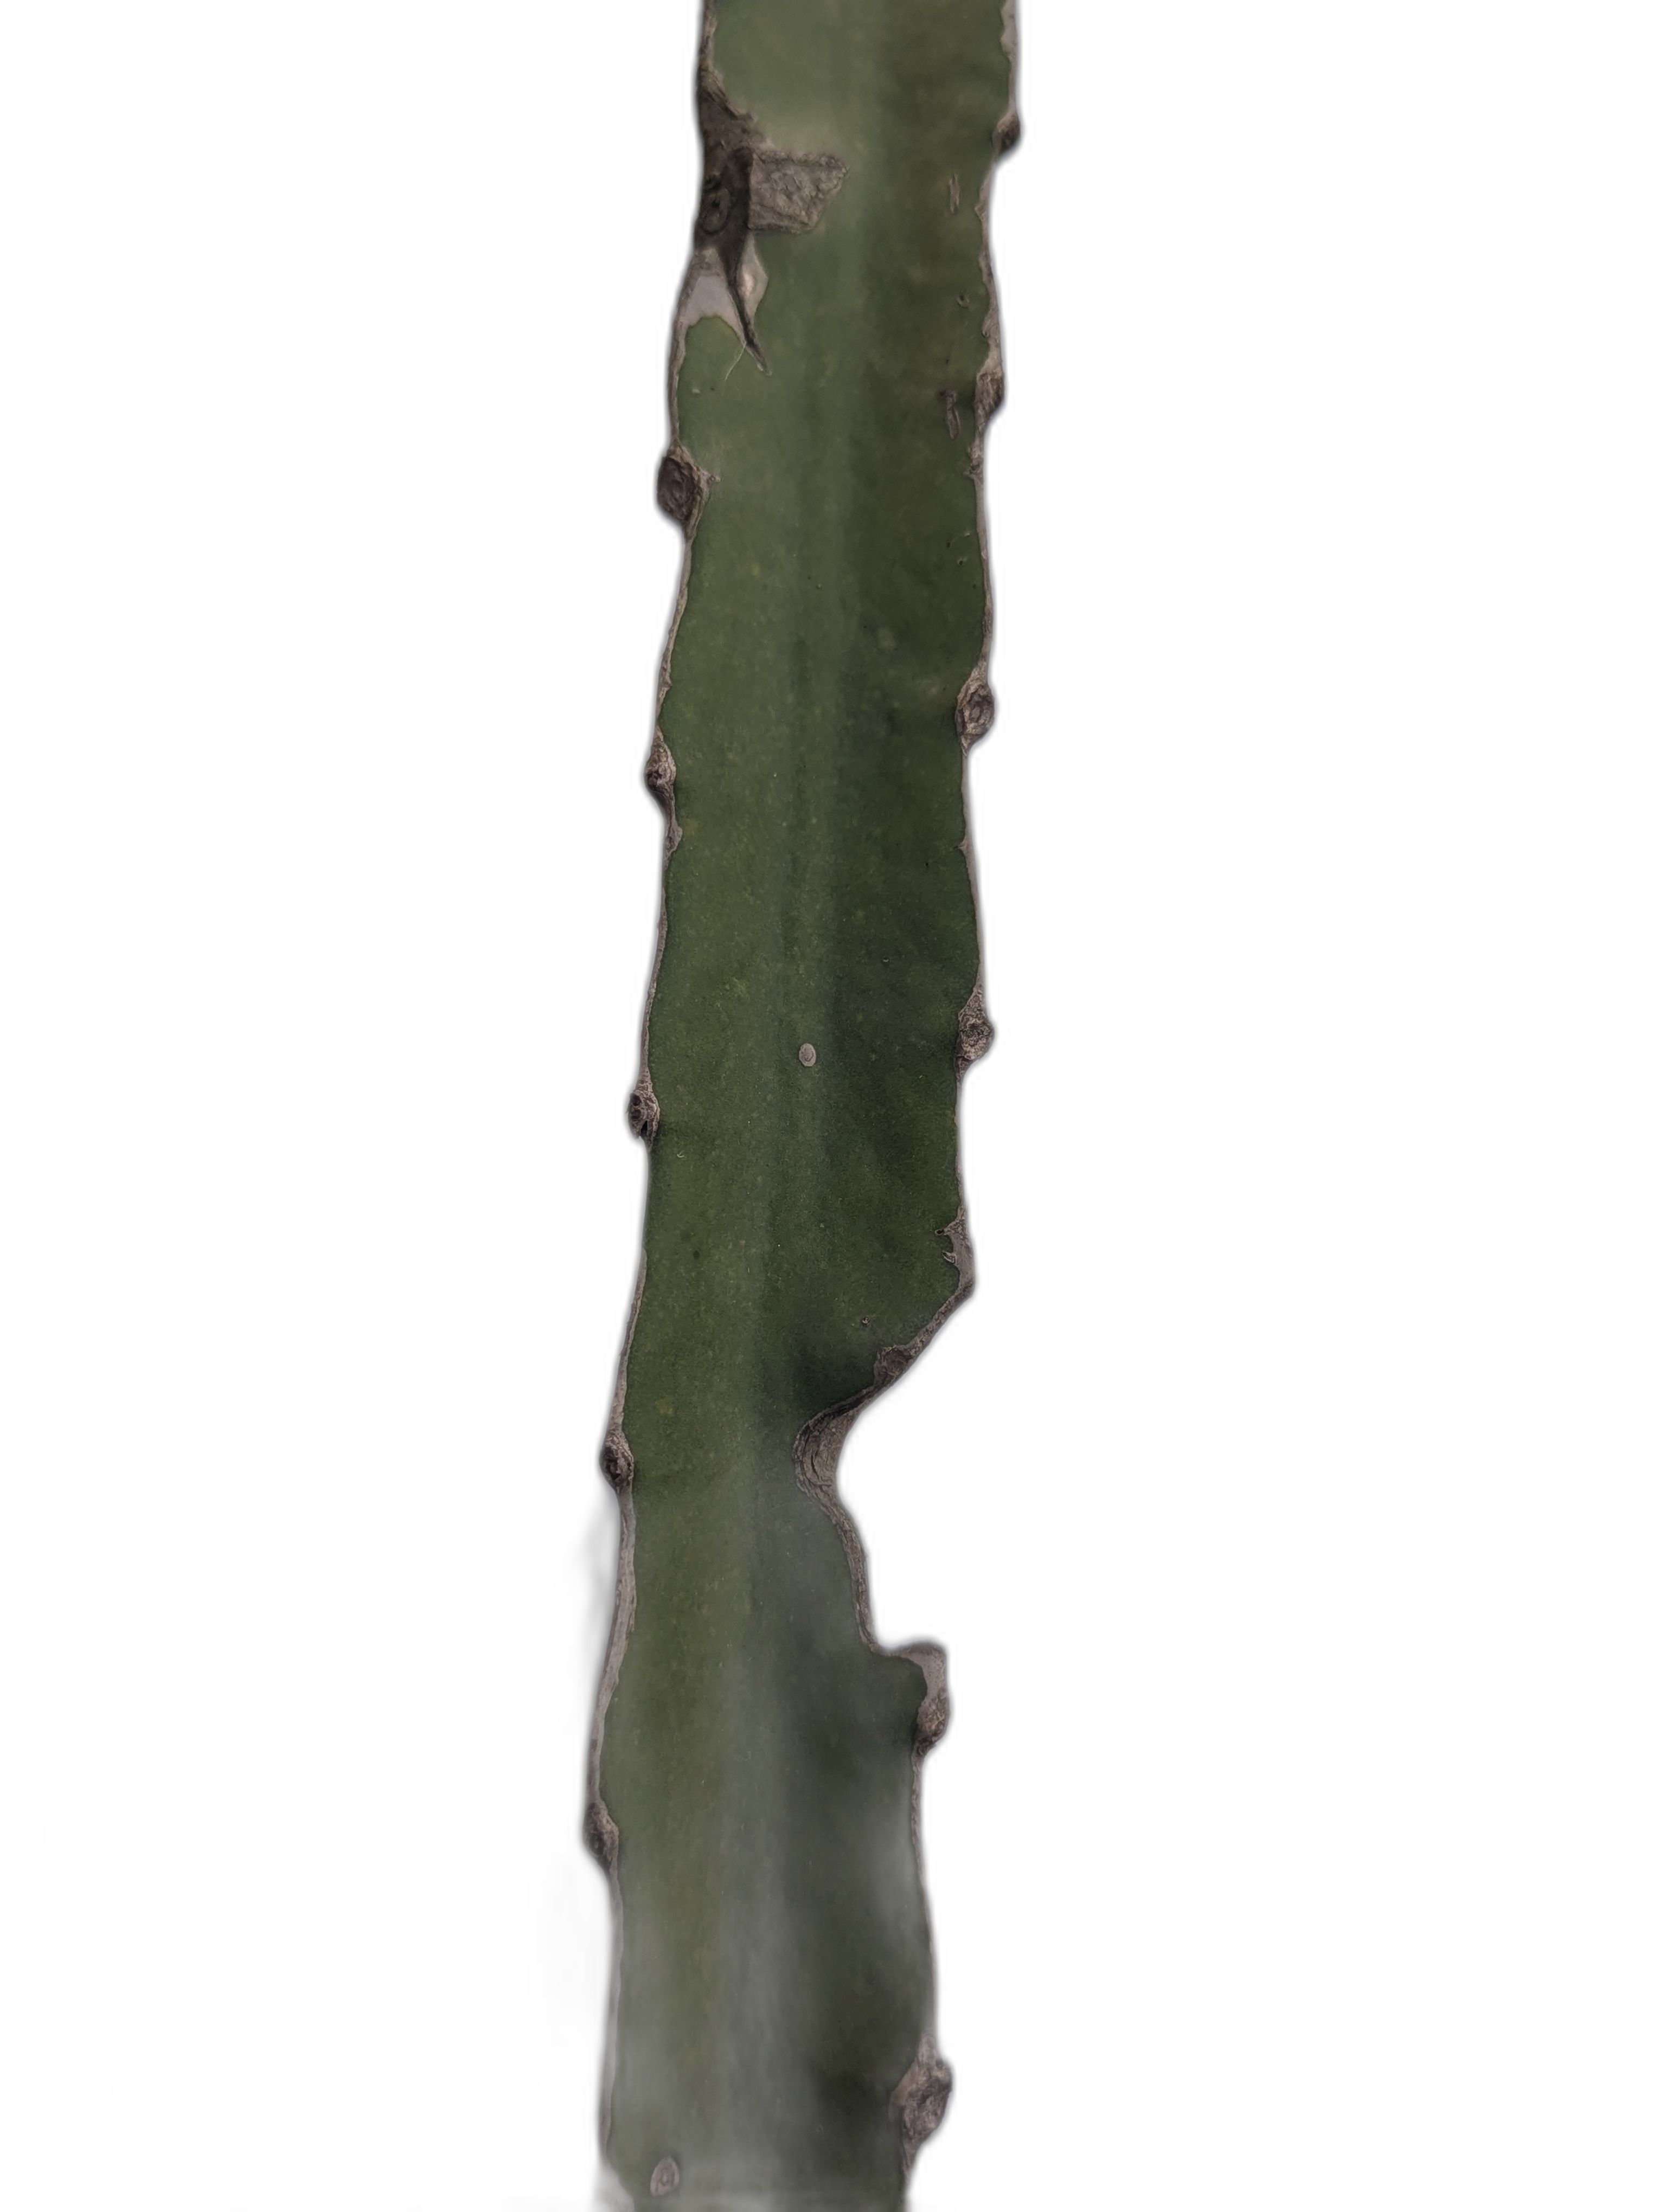
Label: Good leaf